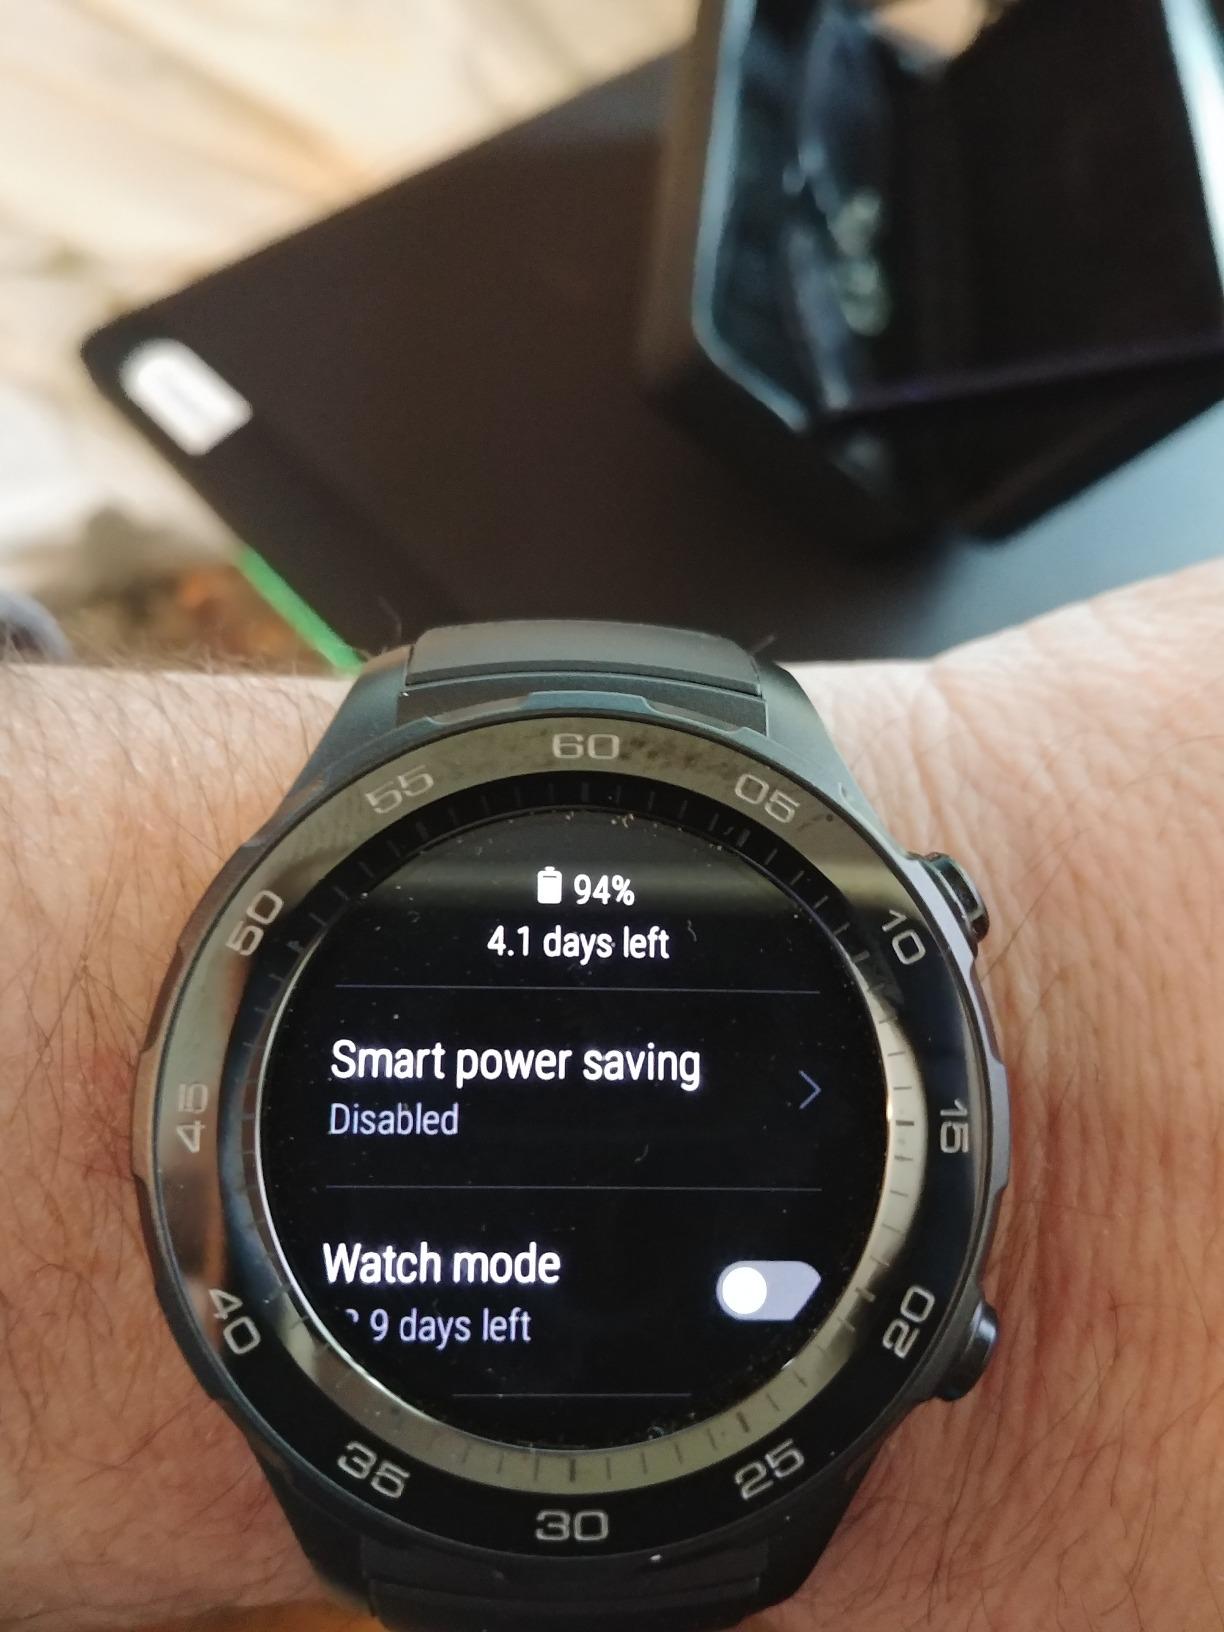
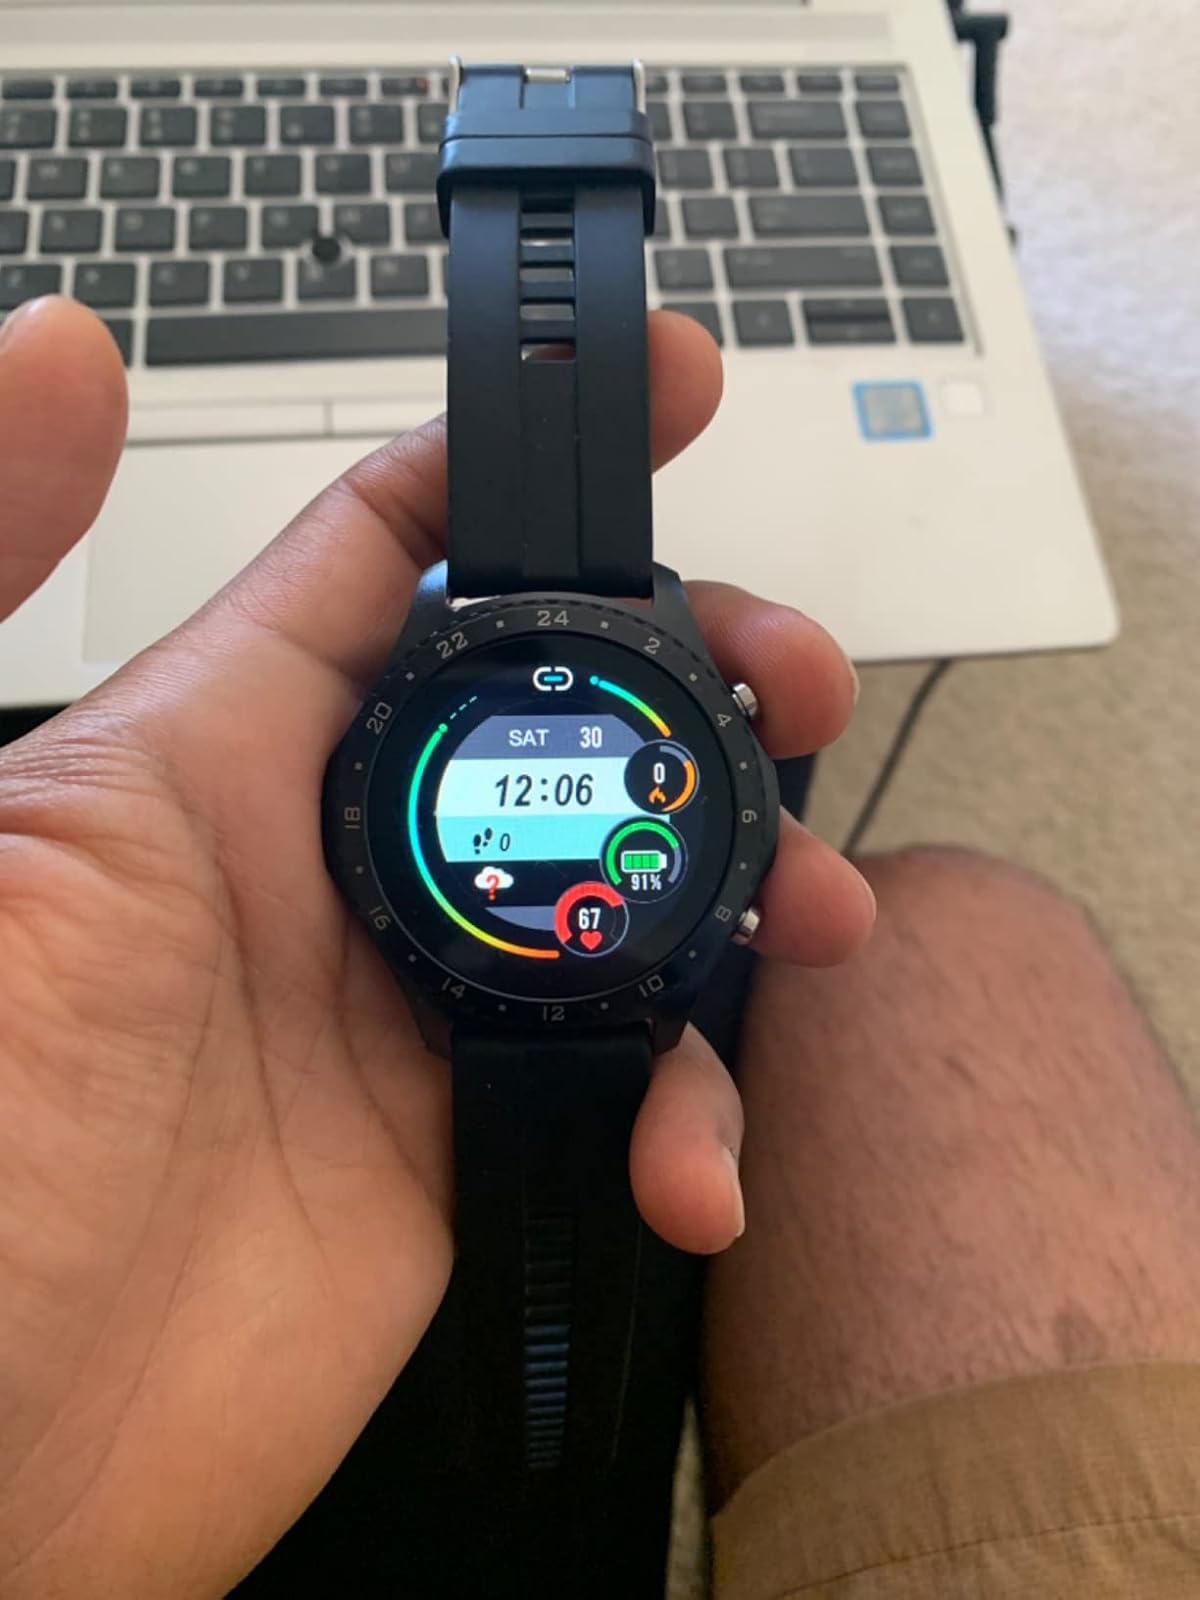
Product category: smartwatch
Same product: no